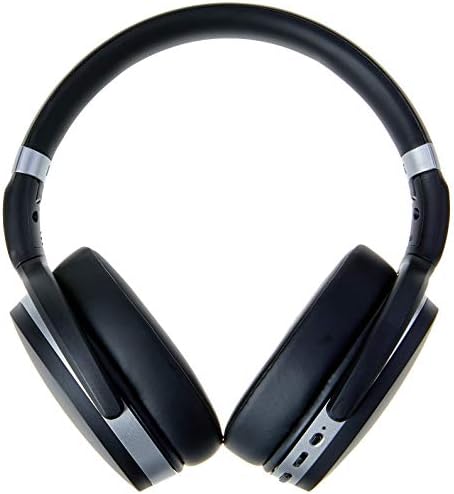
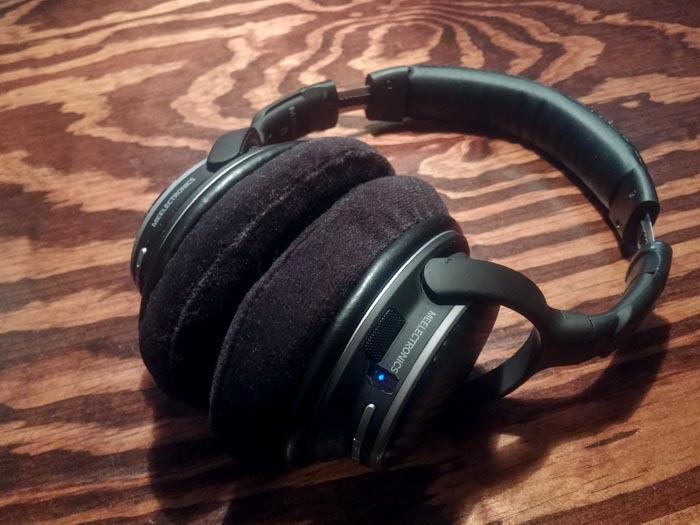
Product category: headphones
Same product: no